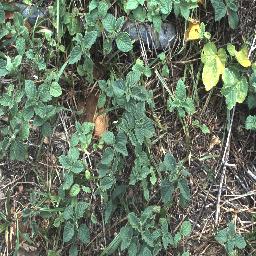
Label: negative